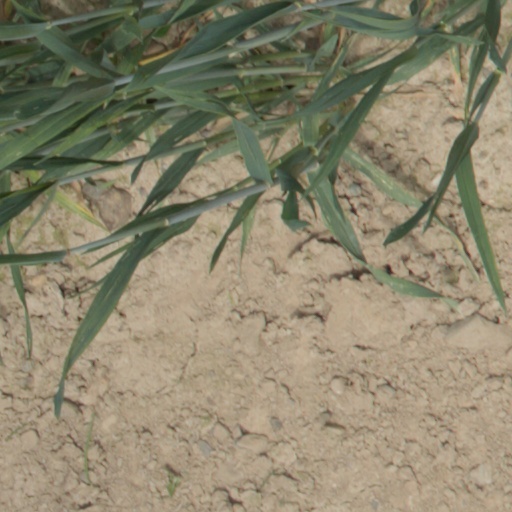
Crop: wheat